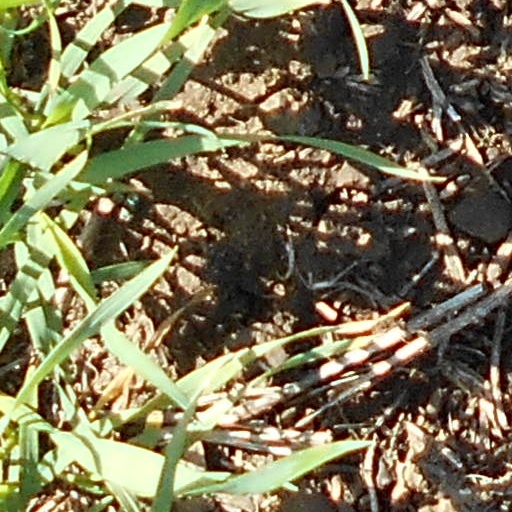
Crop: wheat